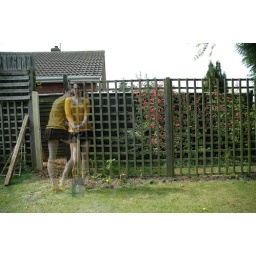
day 193 - 08.04.07Went out with ellen for her birthdayrolled in to bed at 5amgotta love that girl